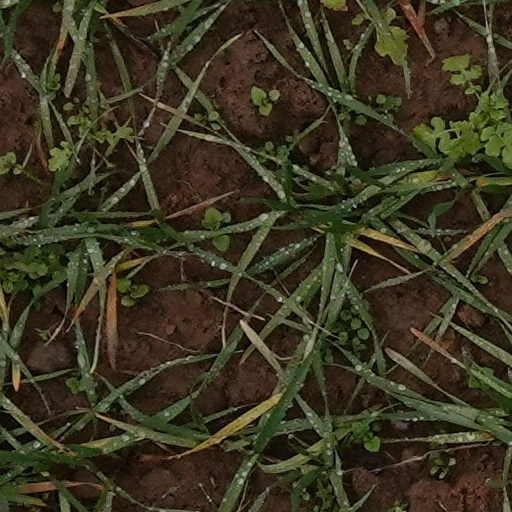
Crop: wheat